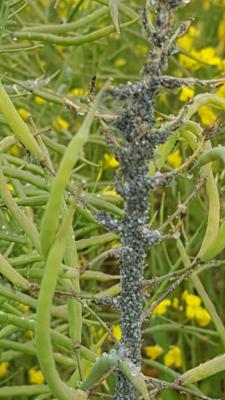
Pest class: cabbage_aphid